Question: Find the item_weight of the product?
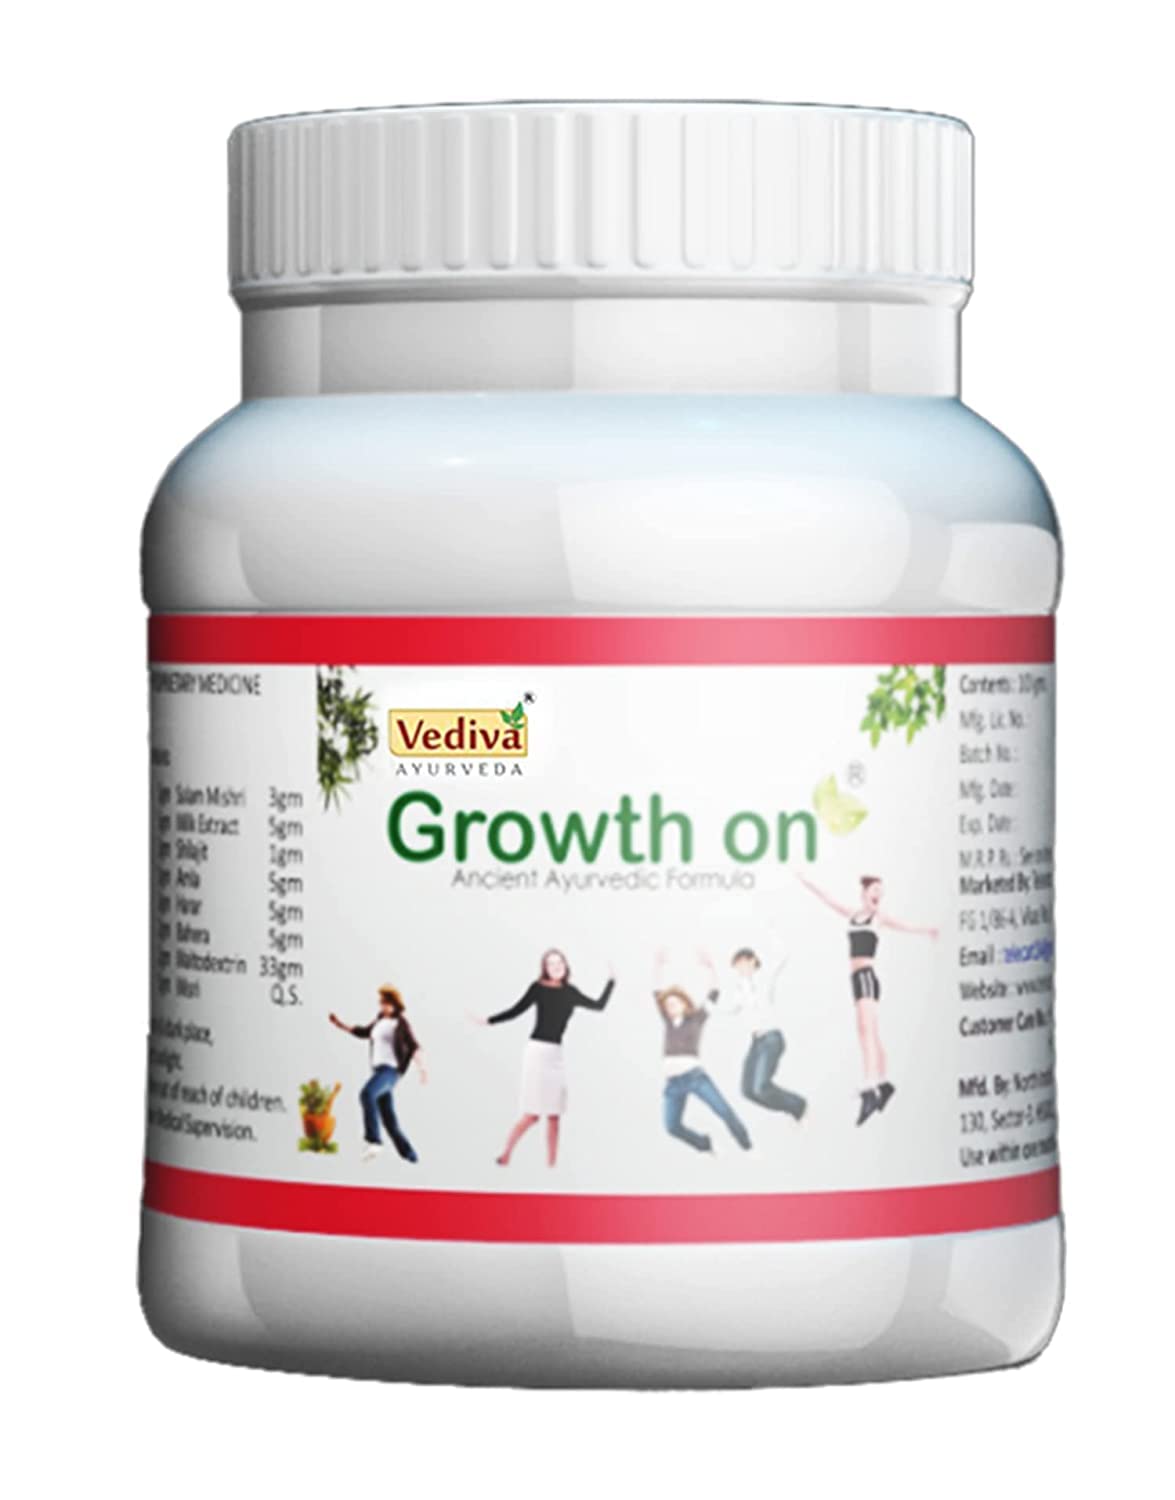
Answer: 1 gram